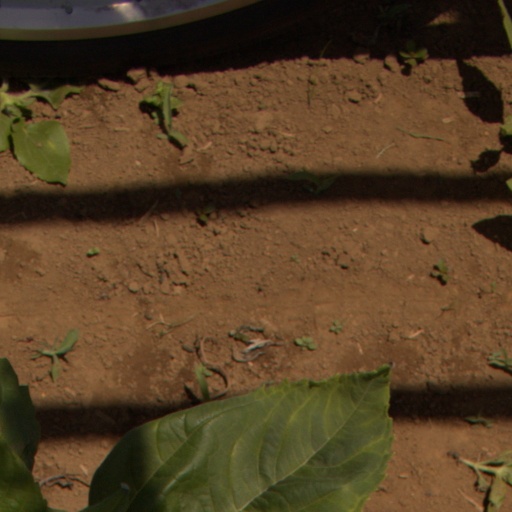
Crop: Jerusalem artichoke